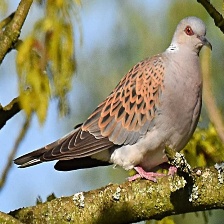
Species: EUROPEAN TURTLE DOVE
Scientific name: STREPTOPELIA TURTUR